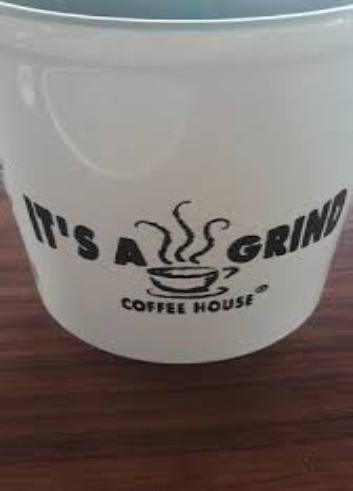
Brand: It's a Grind Coffee House
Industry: Food